State road D.750 (Turkey)

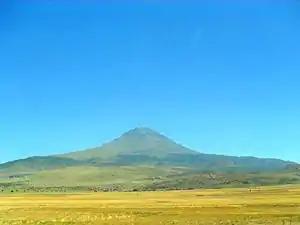
View of the volcano Hasandağı from the D750 state road, south of Aksaray.

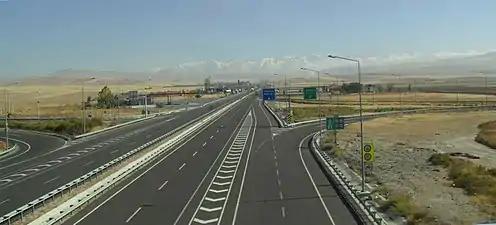
Turkish state road D 750 at Konya junction. Toros Mountains in the background

D.750 is a north-to-south state road in Turkey. It starts at Zonguldak at the Black Sea coast and ends at the junction of D.400 near Tarsus in the Mediterranean Region. Across its length of 722 km, it crosses many state roads, including the D.100, D.715, D.300, D.330 and D.805.